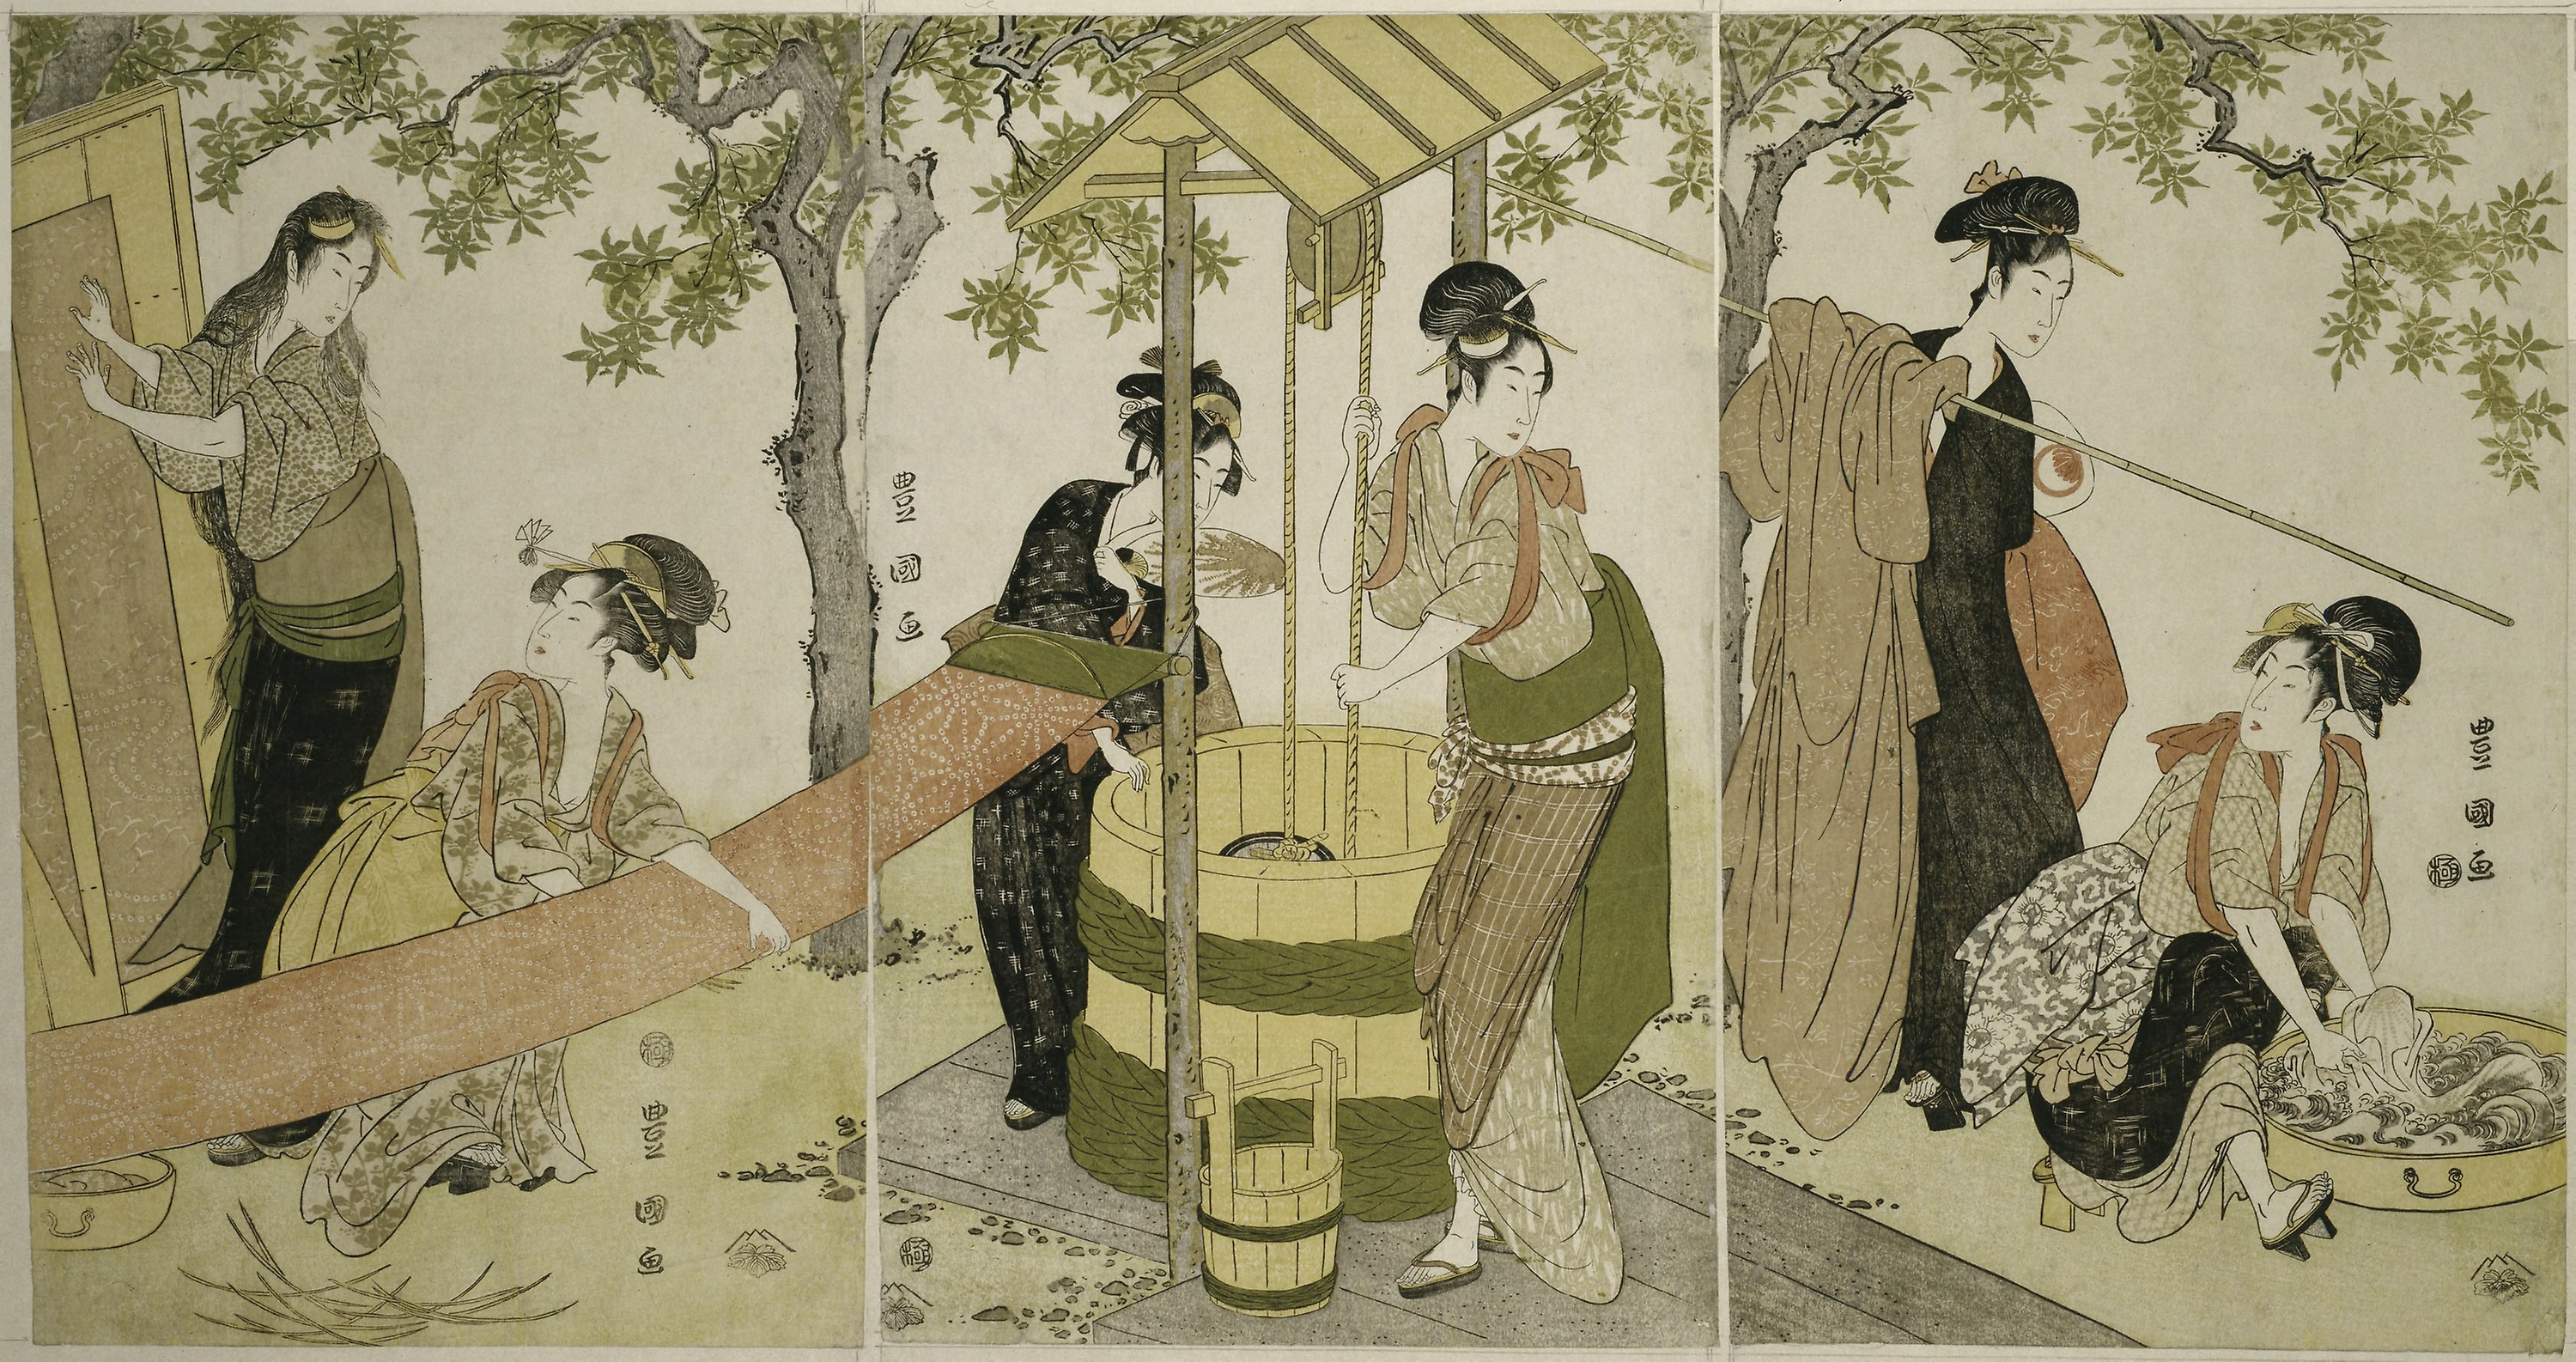
art, tree, illustration, painting, artwork, costume design, vintage clothing